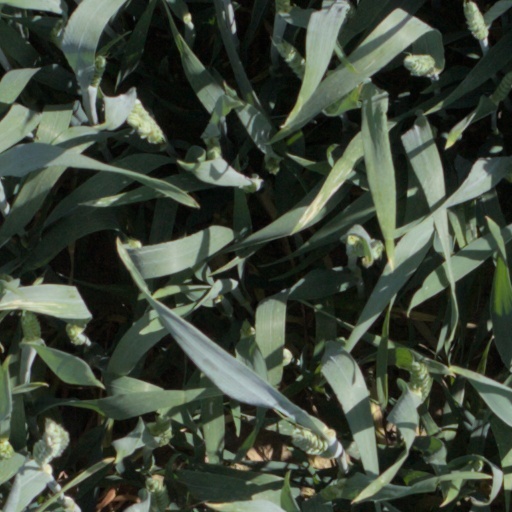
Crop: wheat